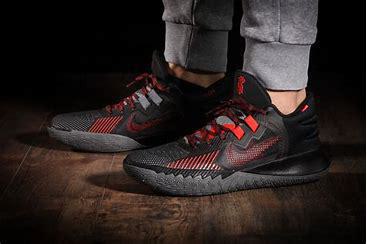
Brand: Nike
Model: Kyrie Flytrap 5